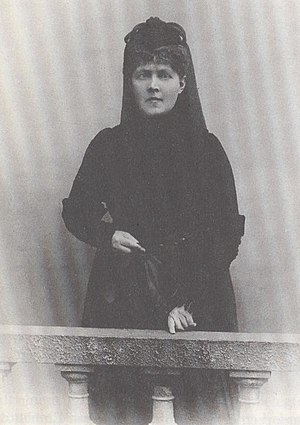
Elisabeth Förster-Nietzsche
Therese Elisabeth Alexandra Nietzsche er kendt som Elisabeth Förster-Nietzsche. Hun var søster til filosoffen Friedrich Nietzsche, som hun plejede, efter at han i 1889 var gledet verden af hænde. Hun boede 1886-90 i Paraguay, hvor hun med sin mand, Bernhard Förster, grundlagde en tysk-arisk koloni, "Nueva Germania". Elisabeth Förster-Nietzsche grundlagde Nietzsche-arkivet i Weimar 1896 og udgav og redigerede broderens samlede værker og korrespondancer. Hun havde antisemitiske holdninger og må bære sin del af ansvaret for, at Nietzsches filosofi er sat i forbindelse med den nationalsocialistiske ideologi. Hun beholdt trofast Georg Brandes' portræt i Arkivet og omtalte det for ambassadør v. Hassel i København. Det blev fjernet straks efter hendes død – af raceårsager; jfr. Politiken 6. december 1935.